Saale glaciation

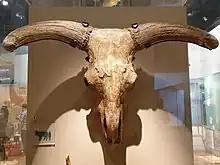
Aurochs skull from the Saale complex of Ilford, UK

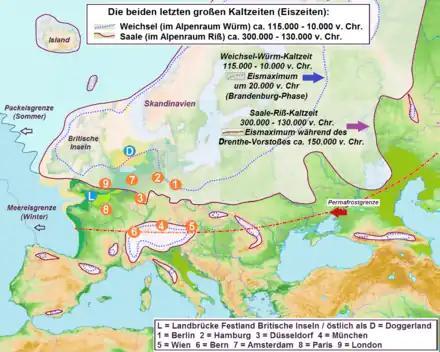
The Würm glaciation (known in north Germany as the Weichselian) in comparison with the Riss (in north Germany as the Saale). Glacial advances were interrupted by warmer interstadials. In these some ancient European co-ancestors (the Neanderthals, as successors of homo heidelbergensis) spread out from mountain zones over the intermittent permafrost to the north and northeast. Then from about 40,000 BC European early modern humans more greatly settled these regions.

The Saalian succeeded the Holstein interglacial and was followed by the Eemian interglacial (which began around 130,000 years ago) Though the start date of the Saalian was historically controversial, recent scholarship has suggested that the start date of the Saalian (and thus the end of the Holstein) is around 400,000 years ago. The Saalian encompasses multiple glacial cycles separated by interglacial periods. The first cold phase (Fuhne glacial) at the start of the Saale complexes is separated by a warmer period (Dömnitz interglacial) from the actual Saale "ice age". The term "Saale Ice Age" or "Saale Glacial" thus has 2 meanings in the literature – it sometimes refers to the phase in which the glacier advanced into North Germany, but can also refer to the whole Saale complex. The terms are frequently interchanged in the literature.